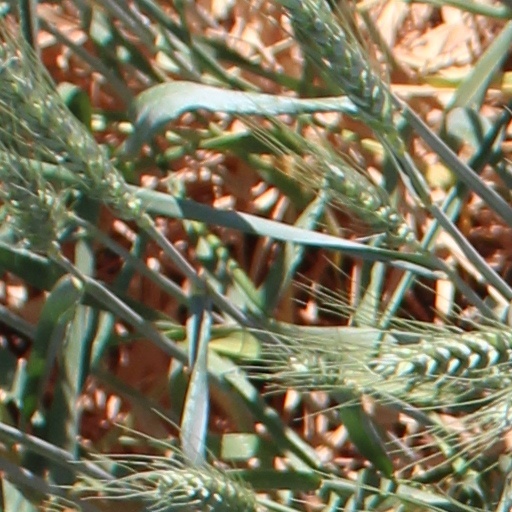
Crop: wheat